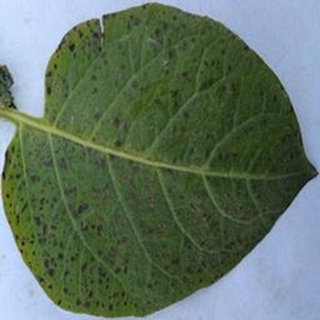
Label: potato_early_blight